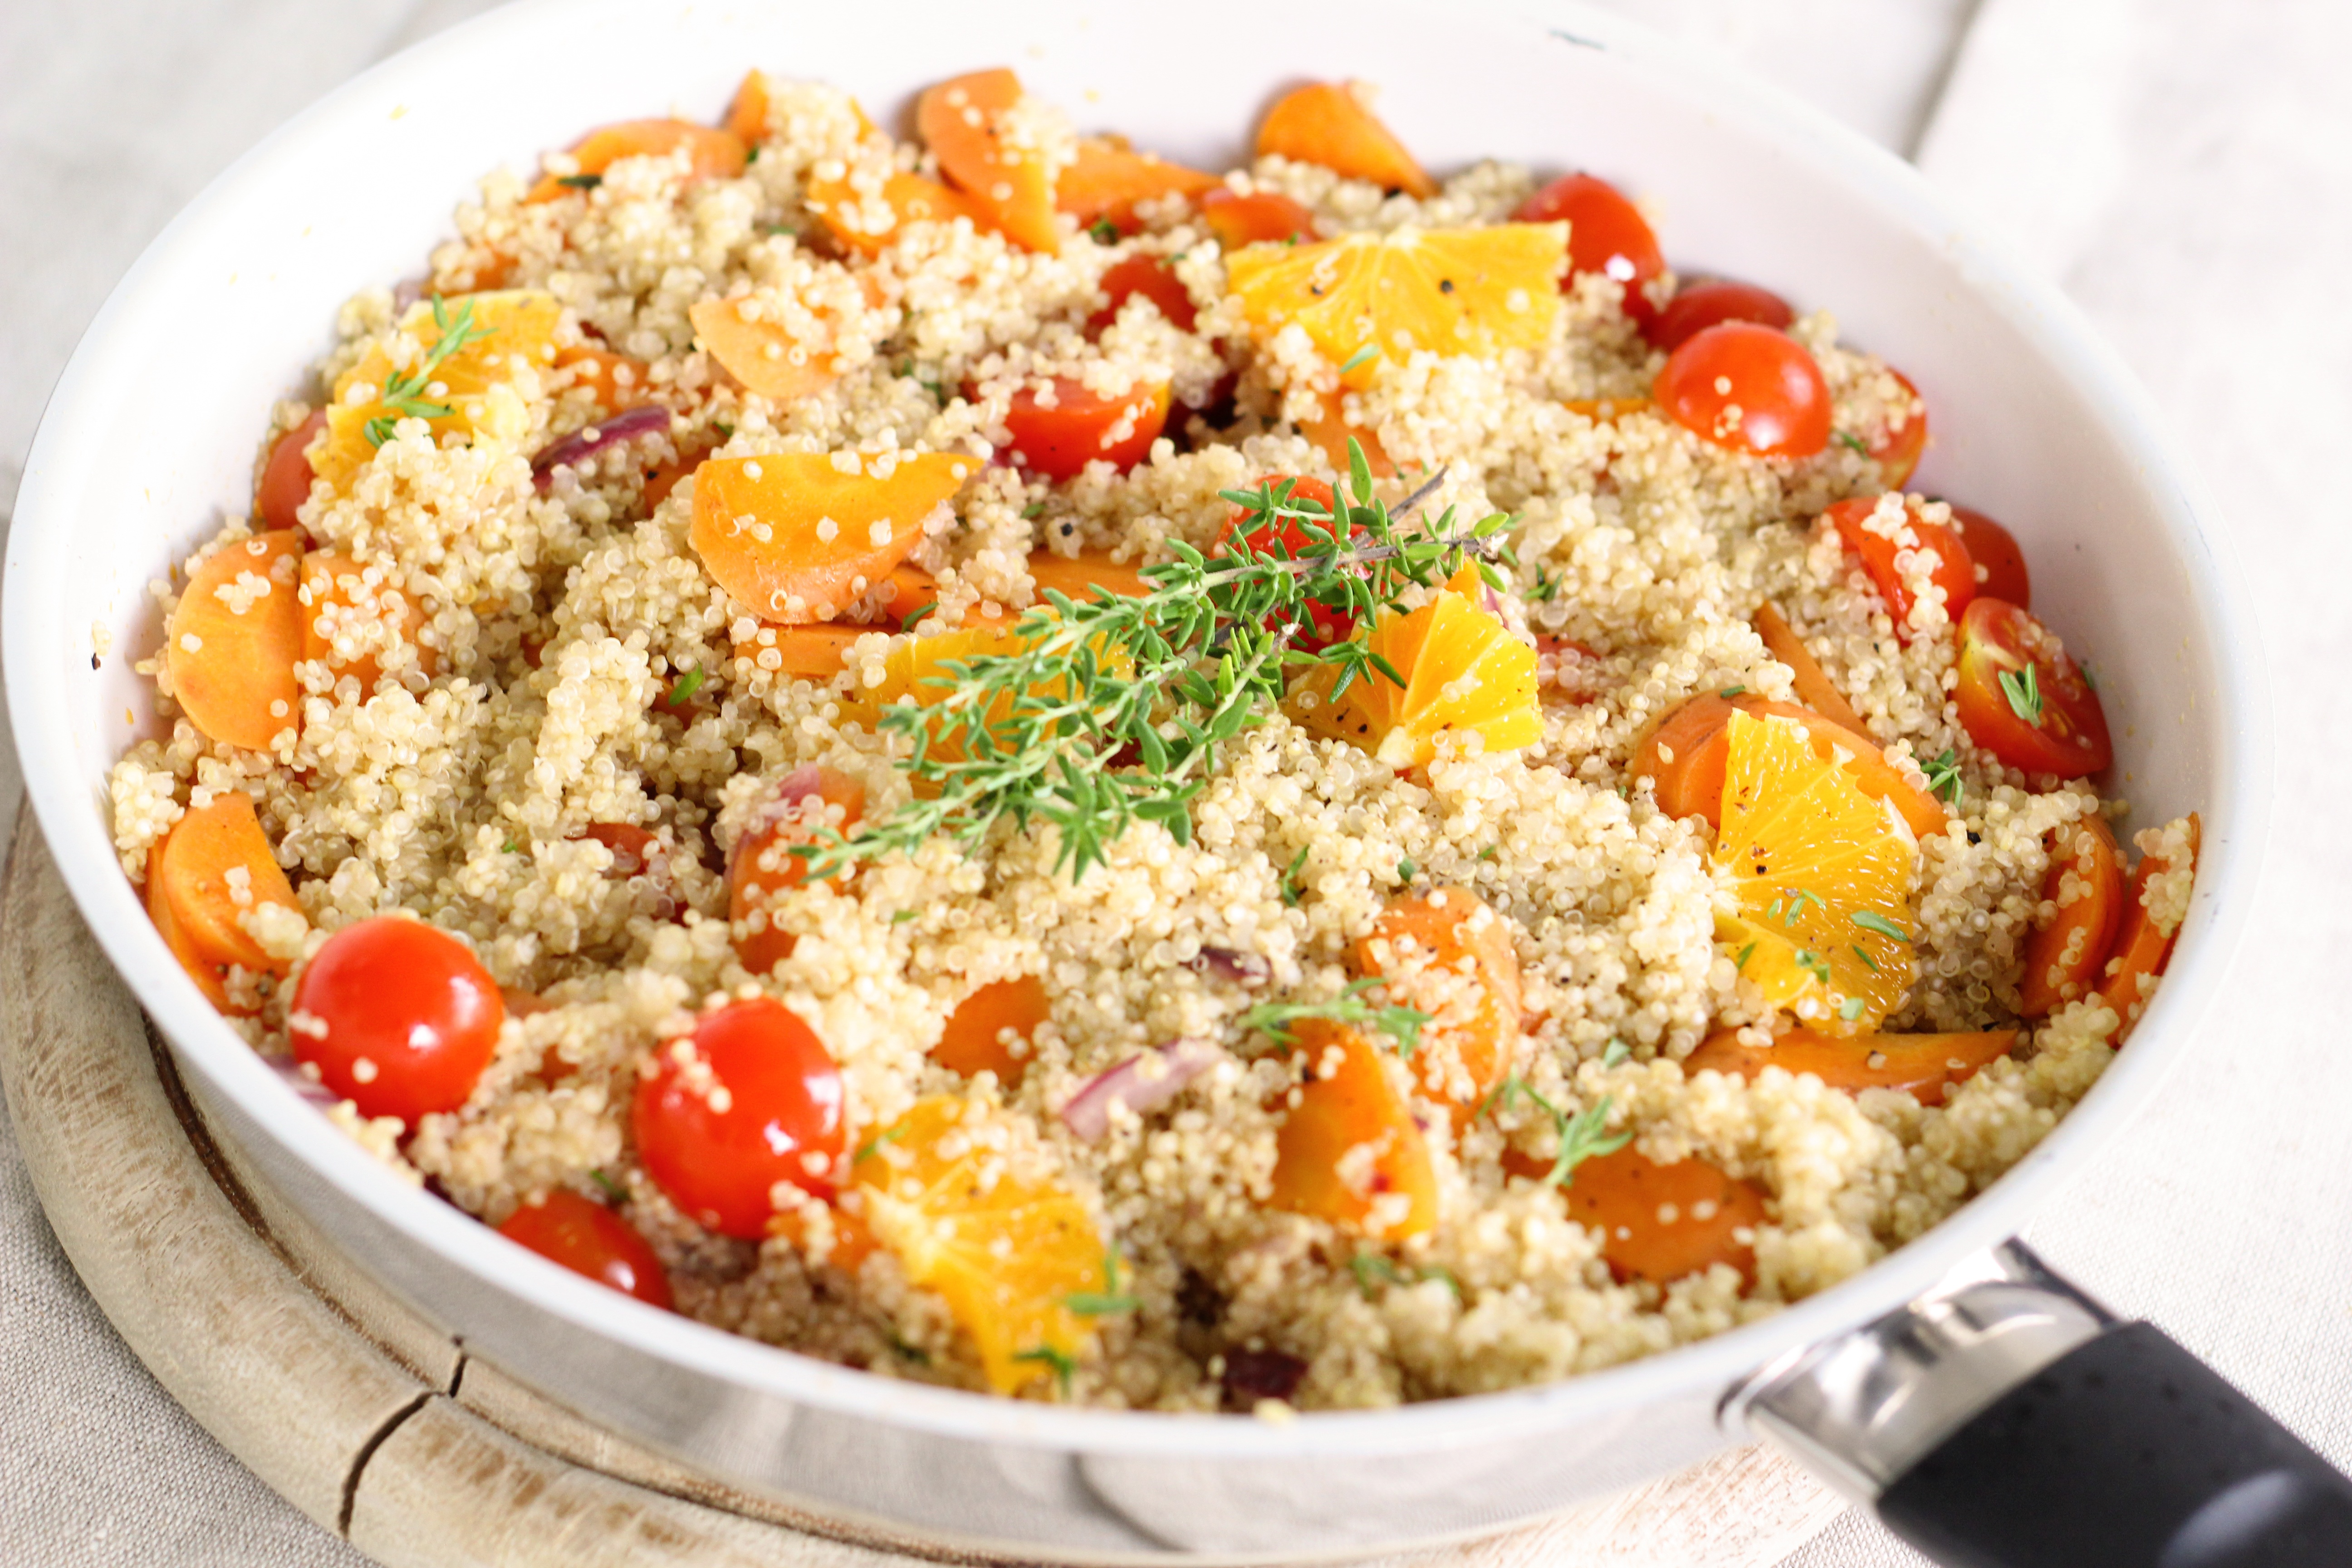
orange, dish, meal, food, salad, red, produce, vegetable, color, colorful, breakfast, healthy, eat, cuisine, delicious, pan, cook, cereal, vegetables, bright, tomatoes, vegan, vegetarian, cereals, vitamins, herbs, piquant, commodity, couscous, quinoa, pilaf, food grain, bulgur